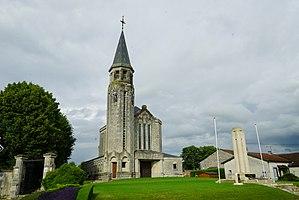
l'église et le monument aux morts de Pomacle.
Pomacle est une commune française, située dans le département de la Marne en région Grand Est.